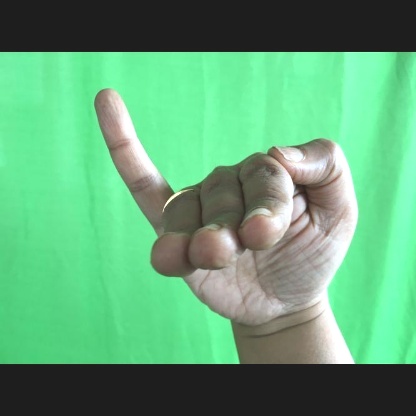
Mudra: Hamsapaksha